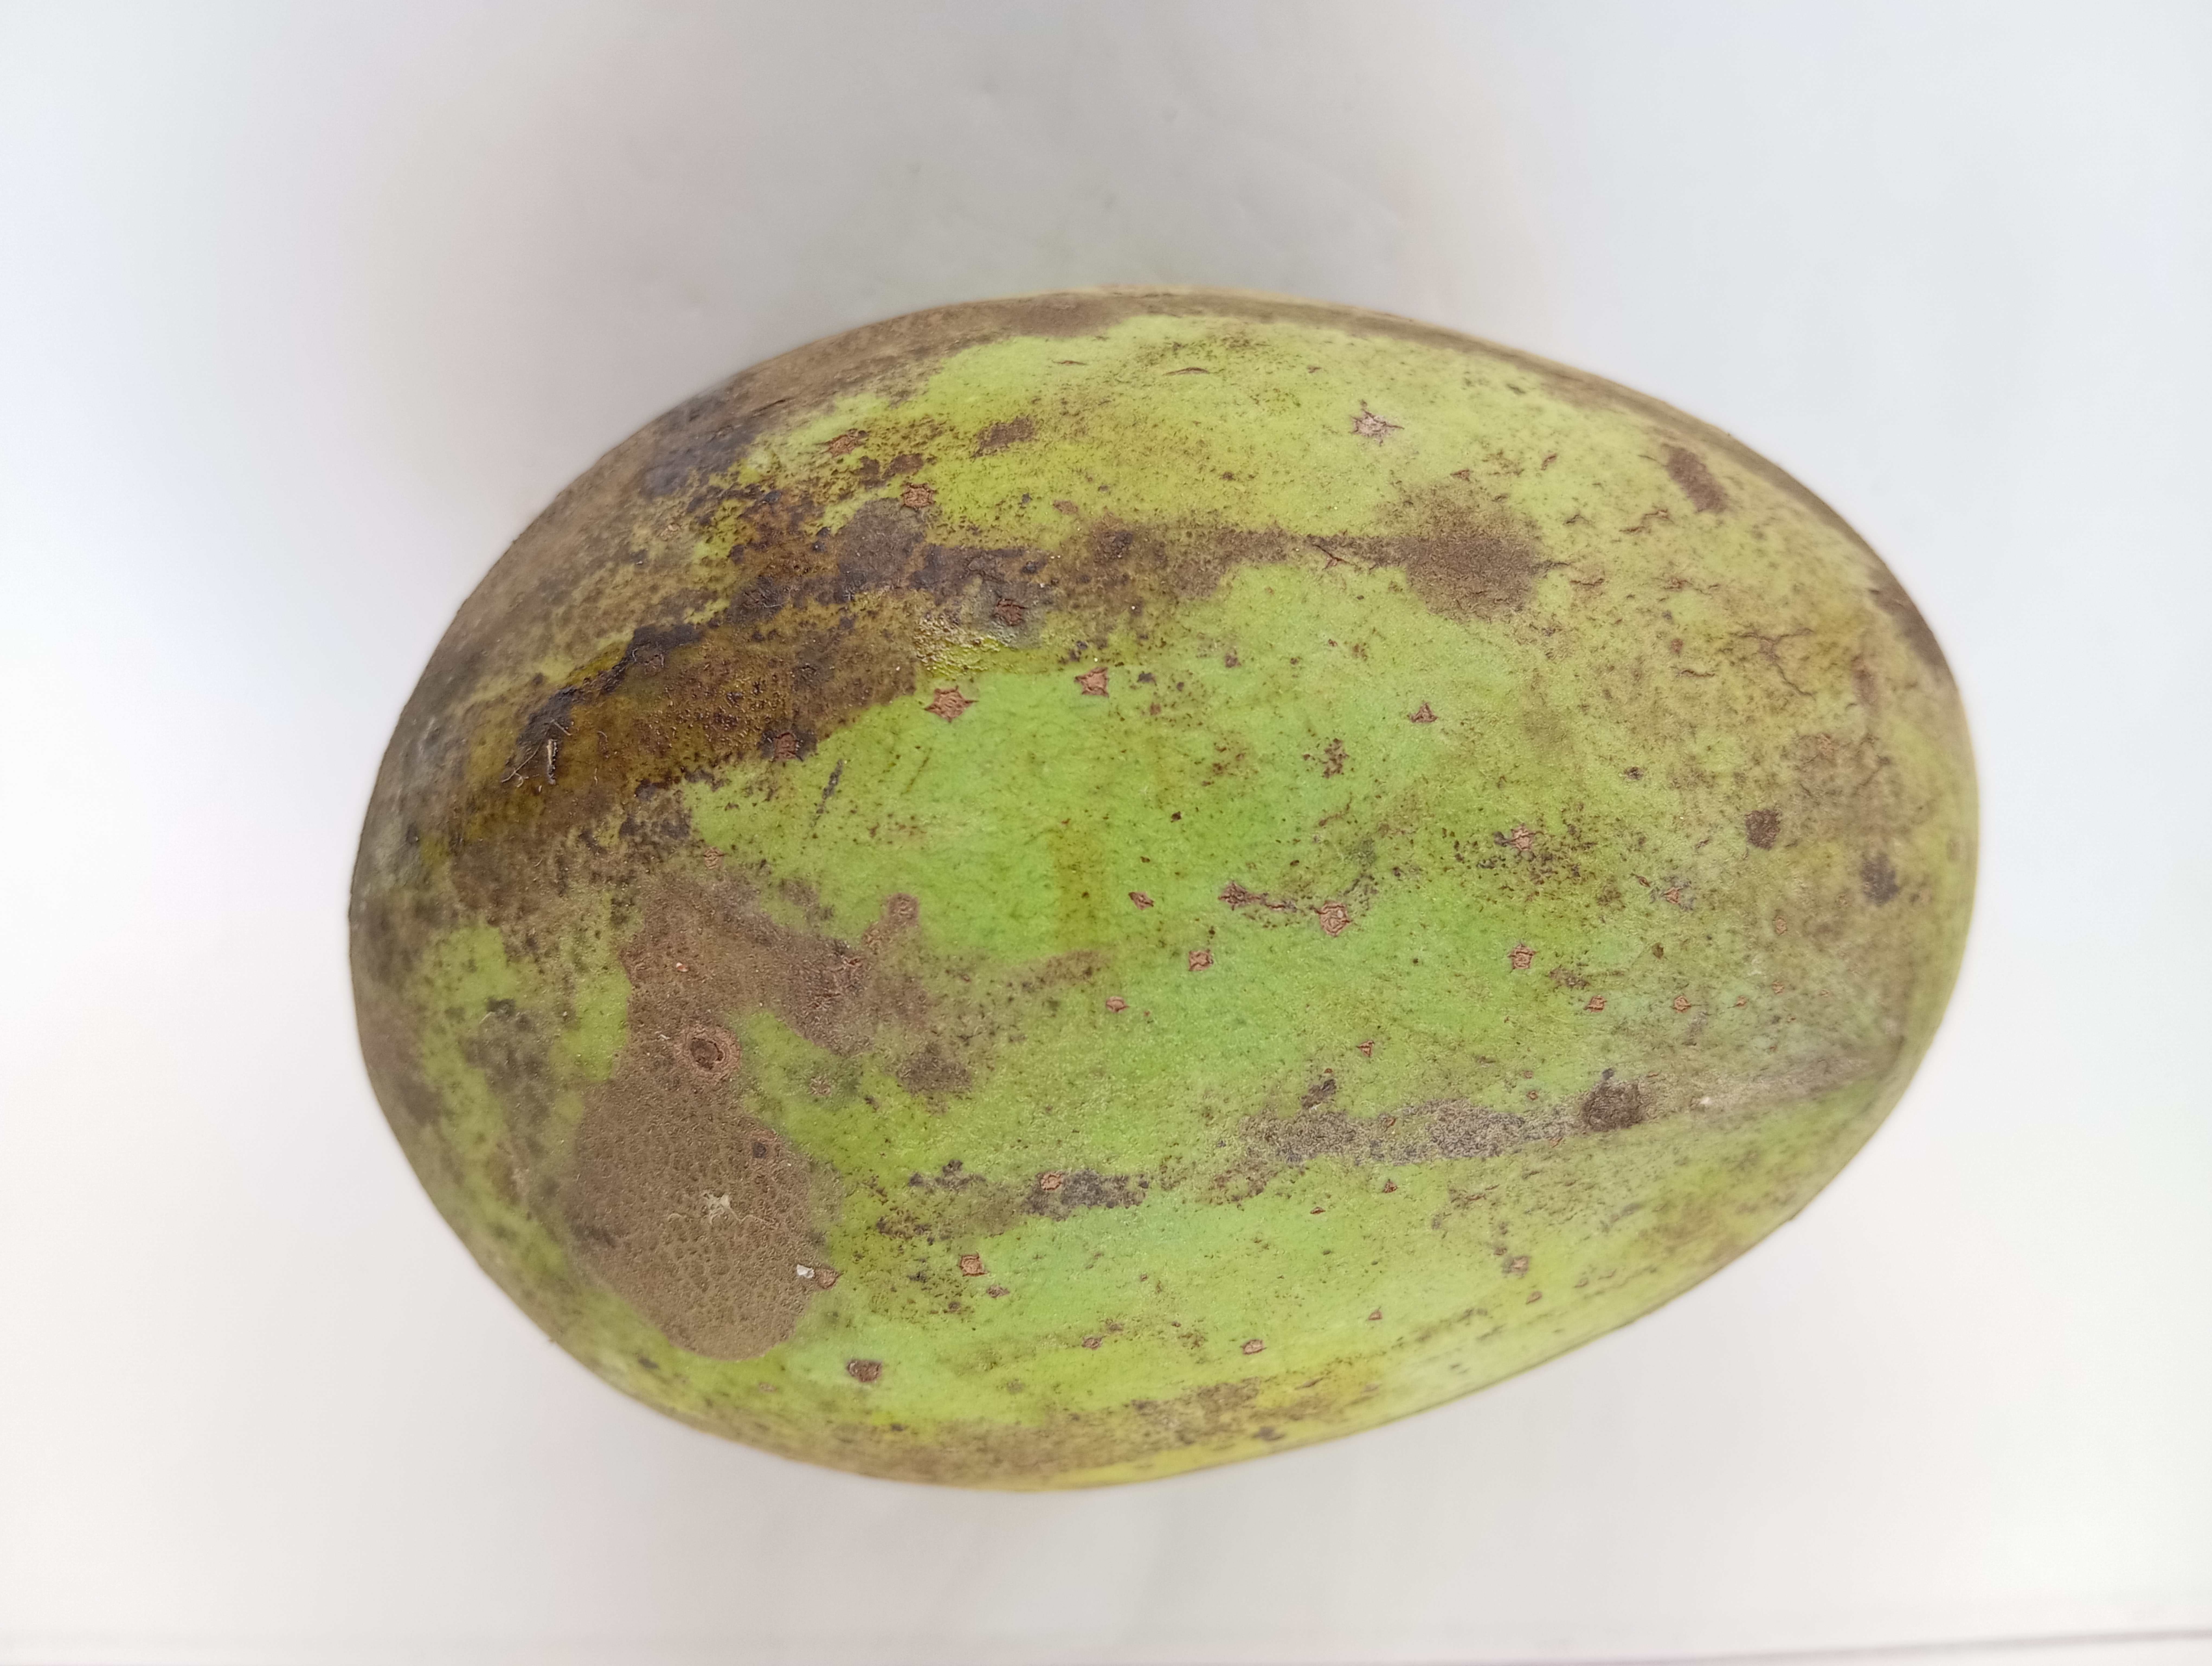
Mango variety: Langra